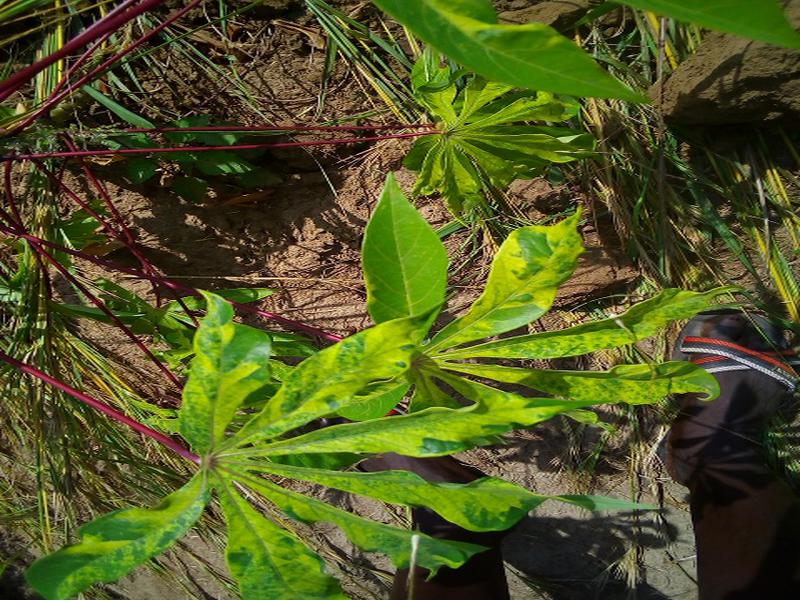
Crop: cassava
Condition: mosaic_disease